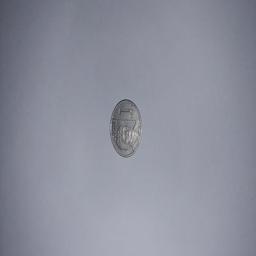
Label: 1_New_Front